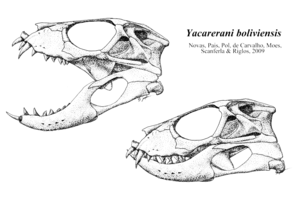
Yacarerani est un genre éteint de crocodyliformes, un clade qui comprend les crocodiliens modernes et leurs plus proches parents fossiles. Il est rattaché au sous-ordre des Notosuchia.